Hemachandra

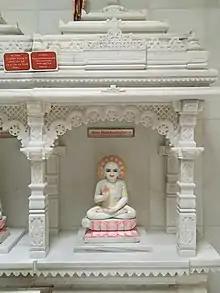
Idol of Hemacandra at Jain Center of New Jersey, US

According to the "Prabhācandra", there was an incident where Siddharāja wanted to kill his nephew Kumarāpala because it was prophesied that the kingdom would meet its demise at Kumarapāla's hands. Hemacandra hid Kumarapāla under a pile of manuscripts to save him. However, such motifs are common in Indian folk literature, so it is unlikely it was an actual historical event. Also, many sources differ on Siddharāja's motives.